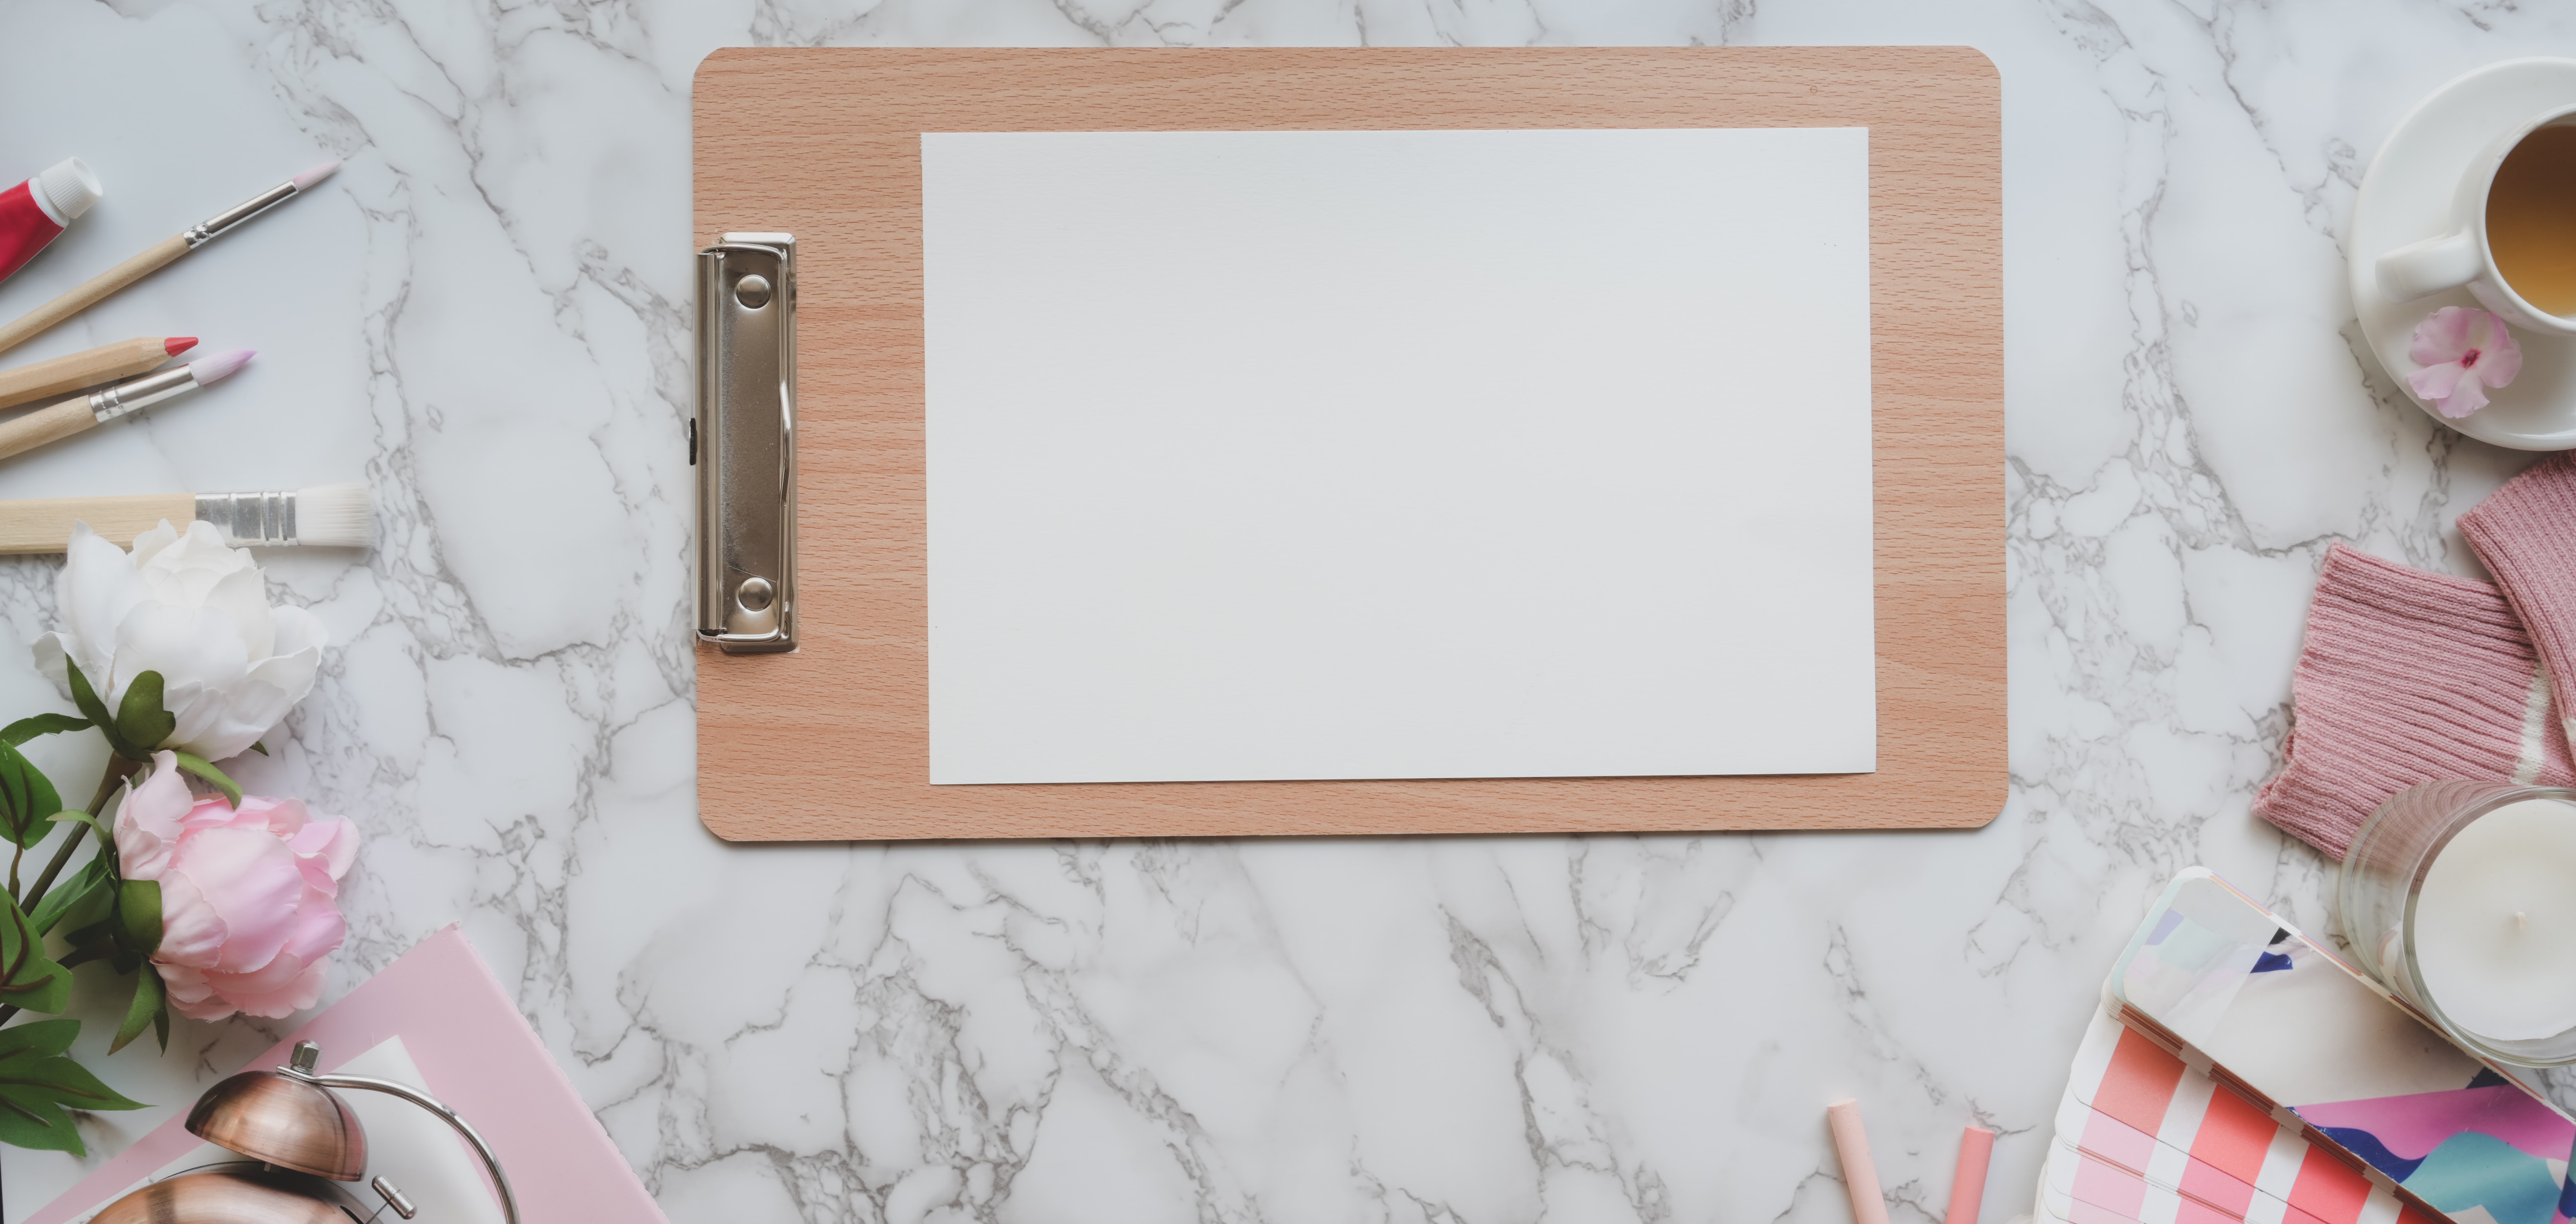
book, picture frame, rectangle, room, mirror, wood